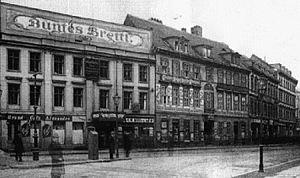
L'Überbrettl est le premier cabaret allemand, fondé en 1901 par Ernst von Wolzogen.